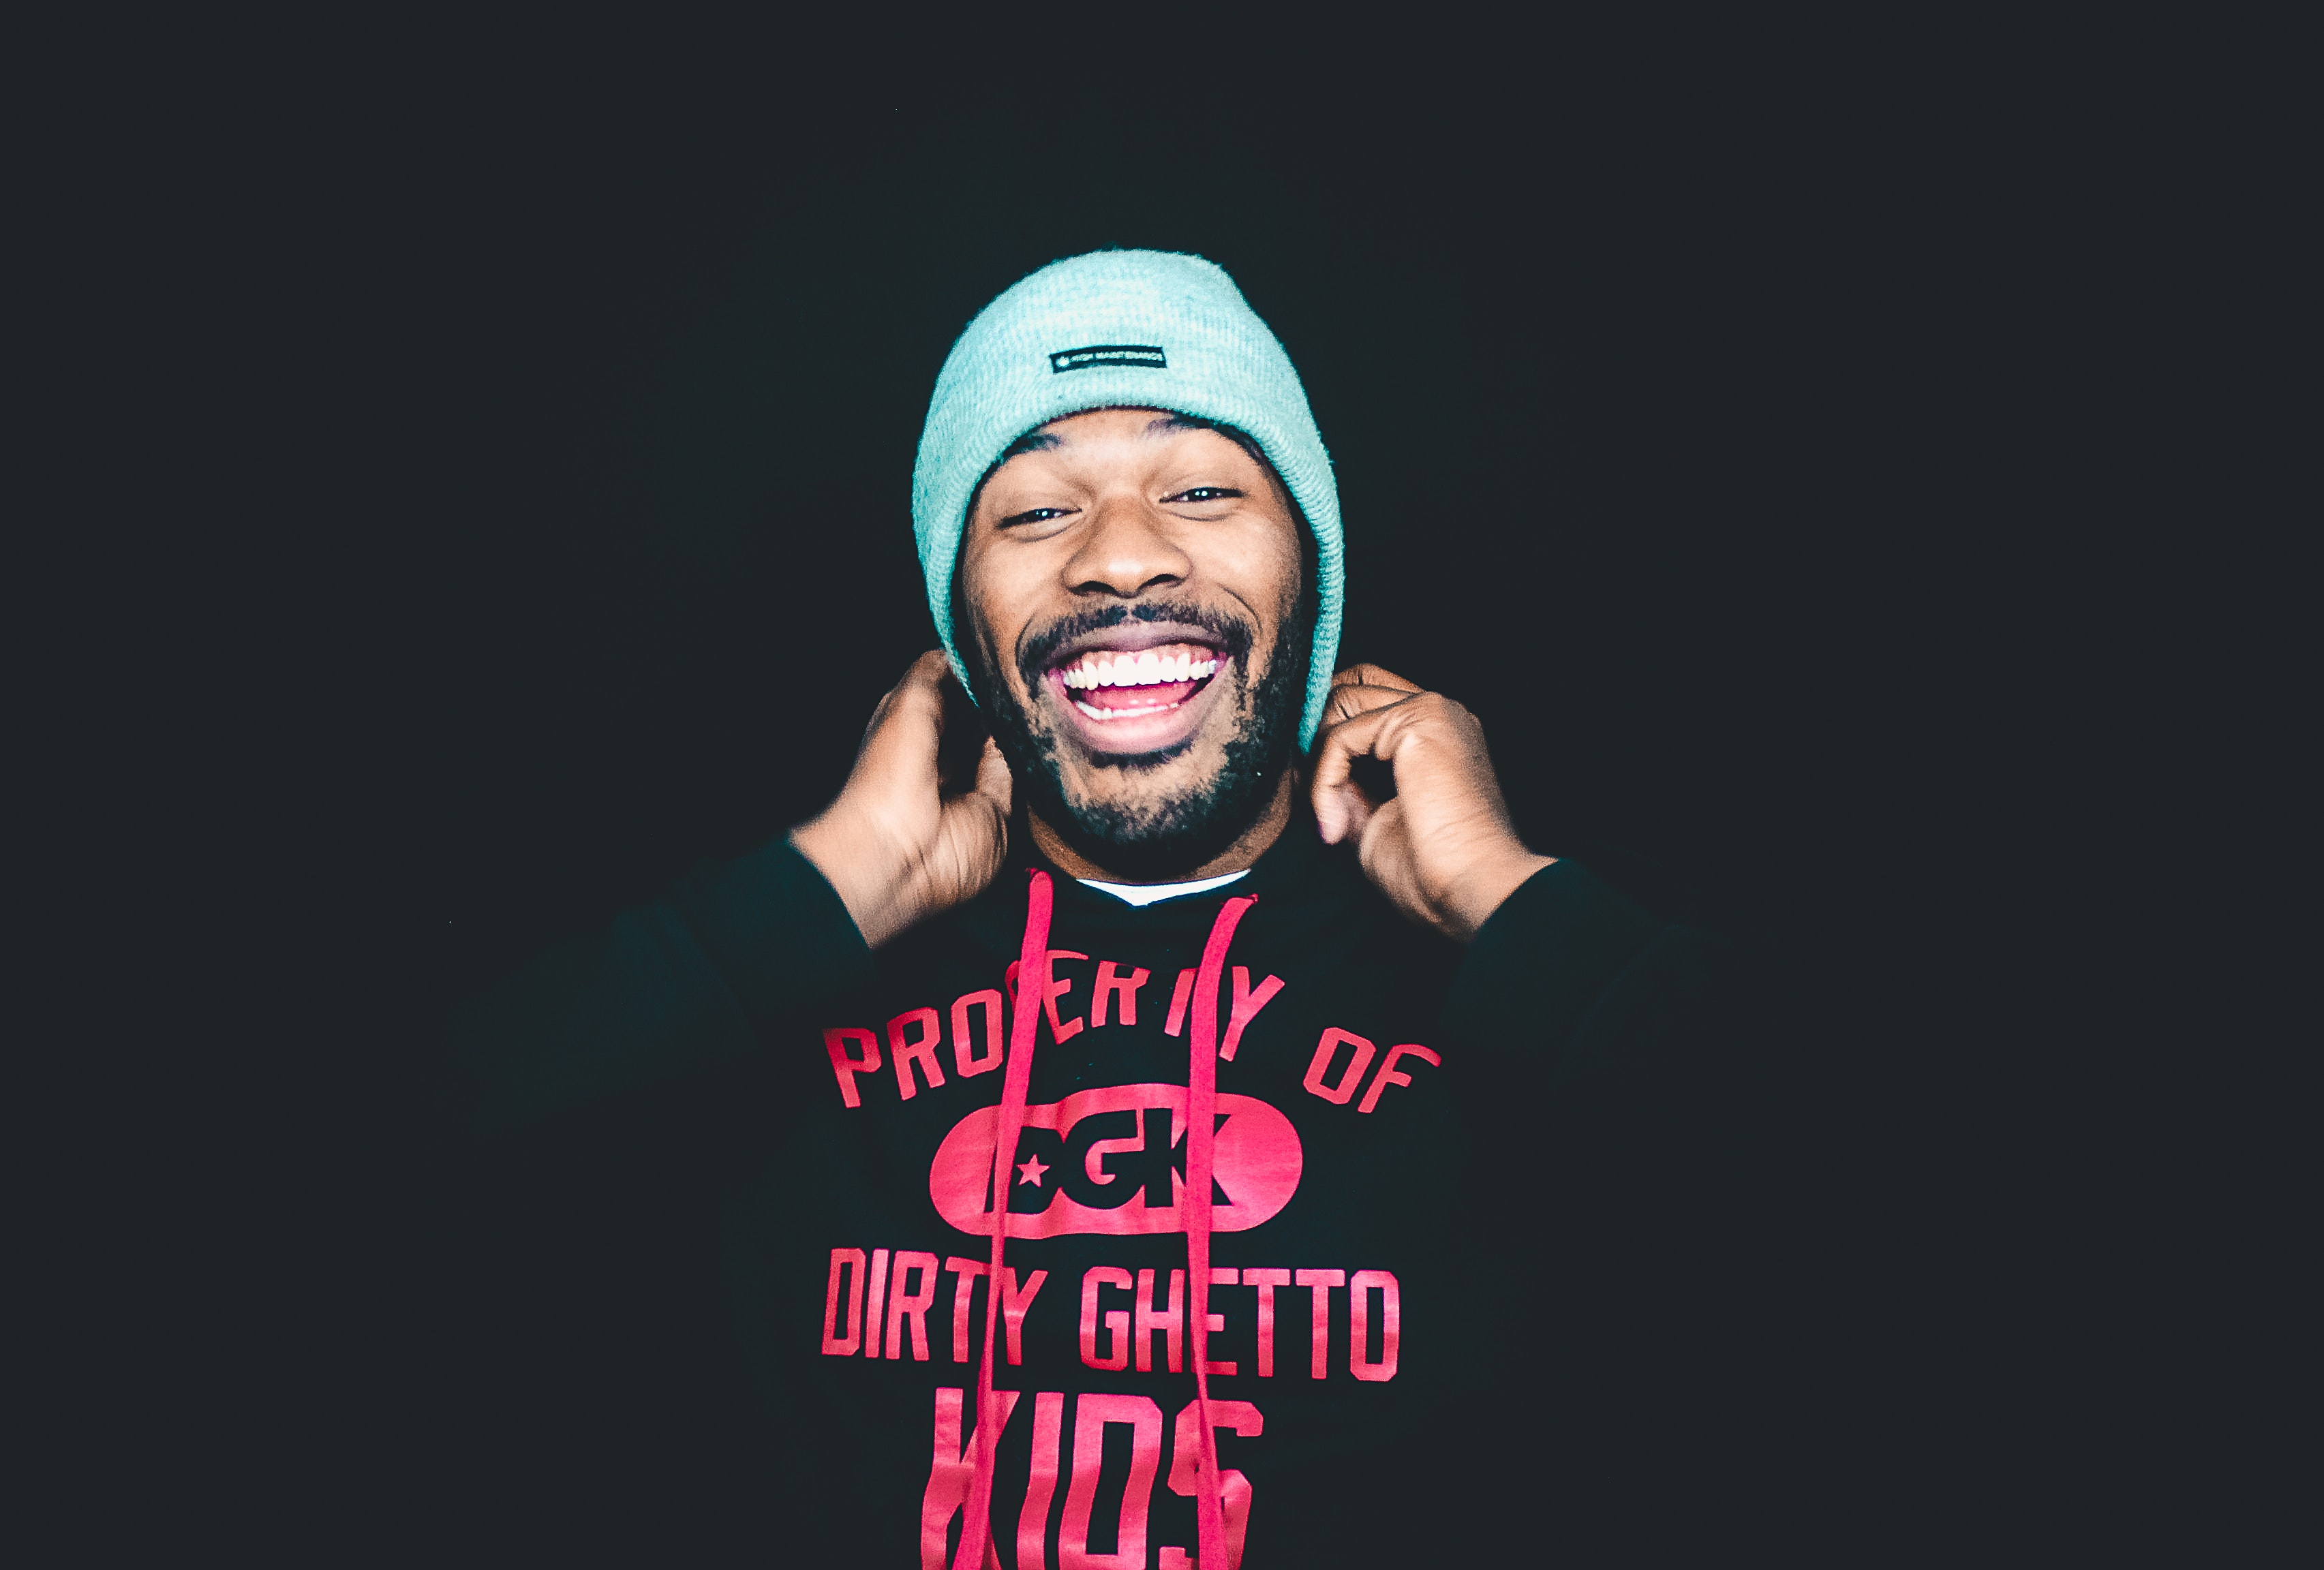
facial hair, t shirt, beard, cool, font, logo, cap, music artist, beanie, computer wallpaper, fun, brand